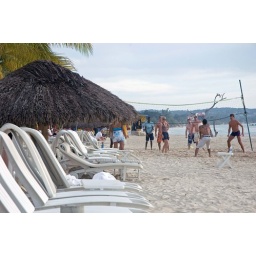
Empty beach chairs late in the afternoon and volleyball players.